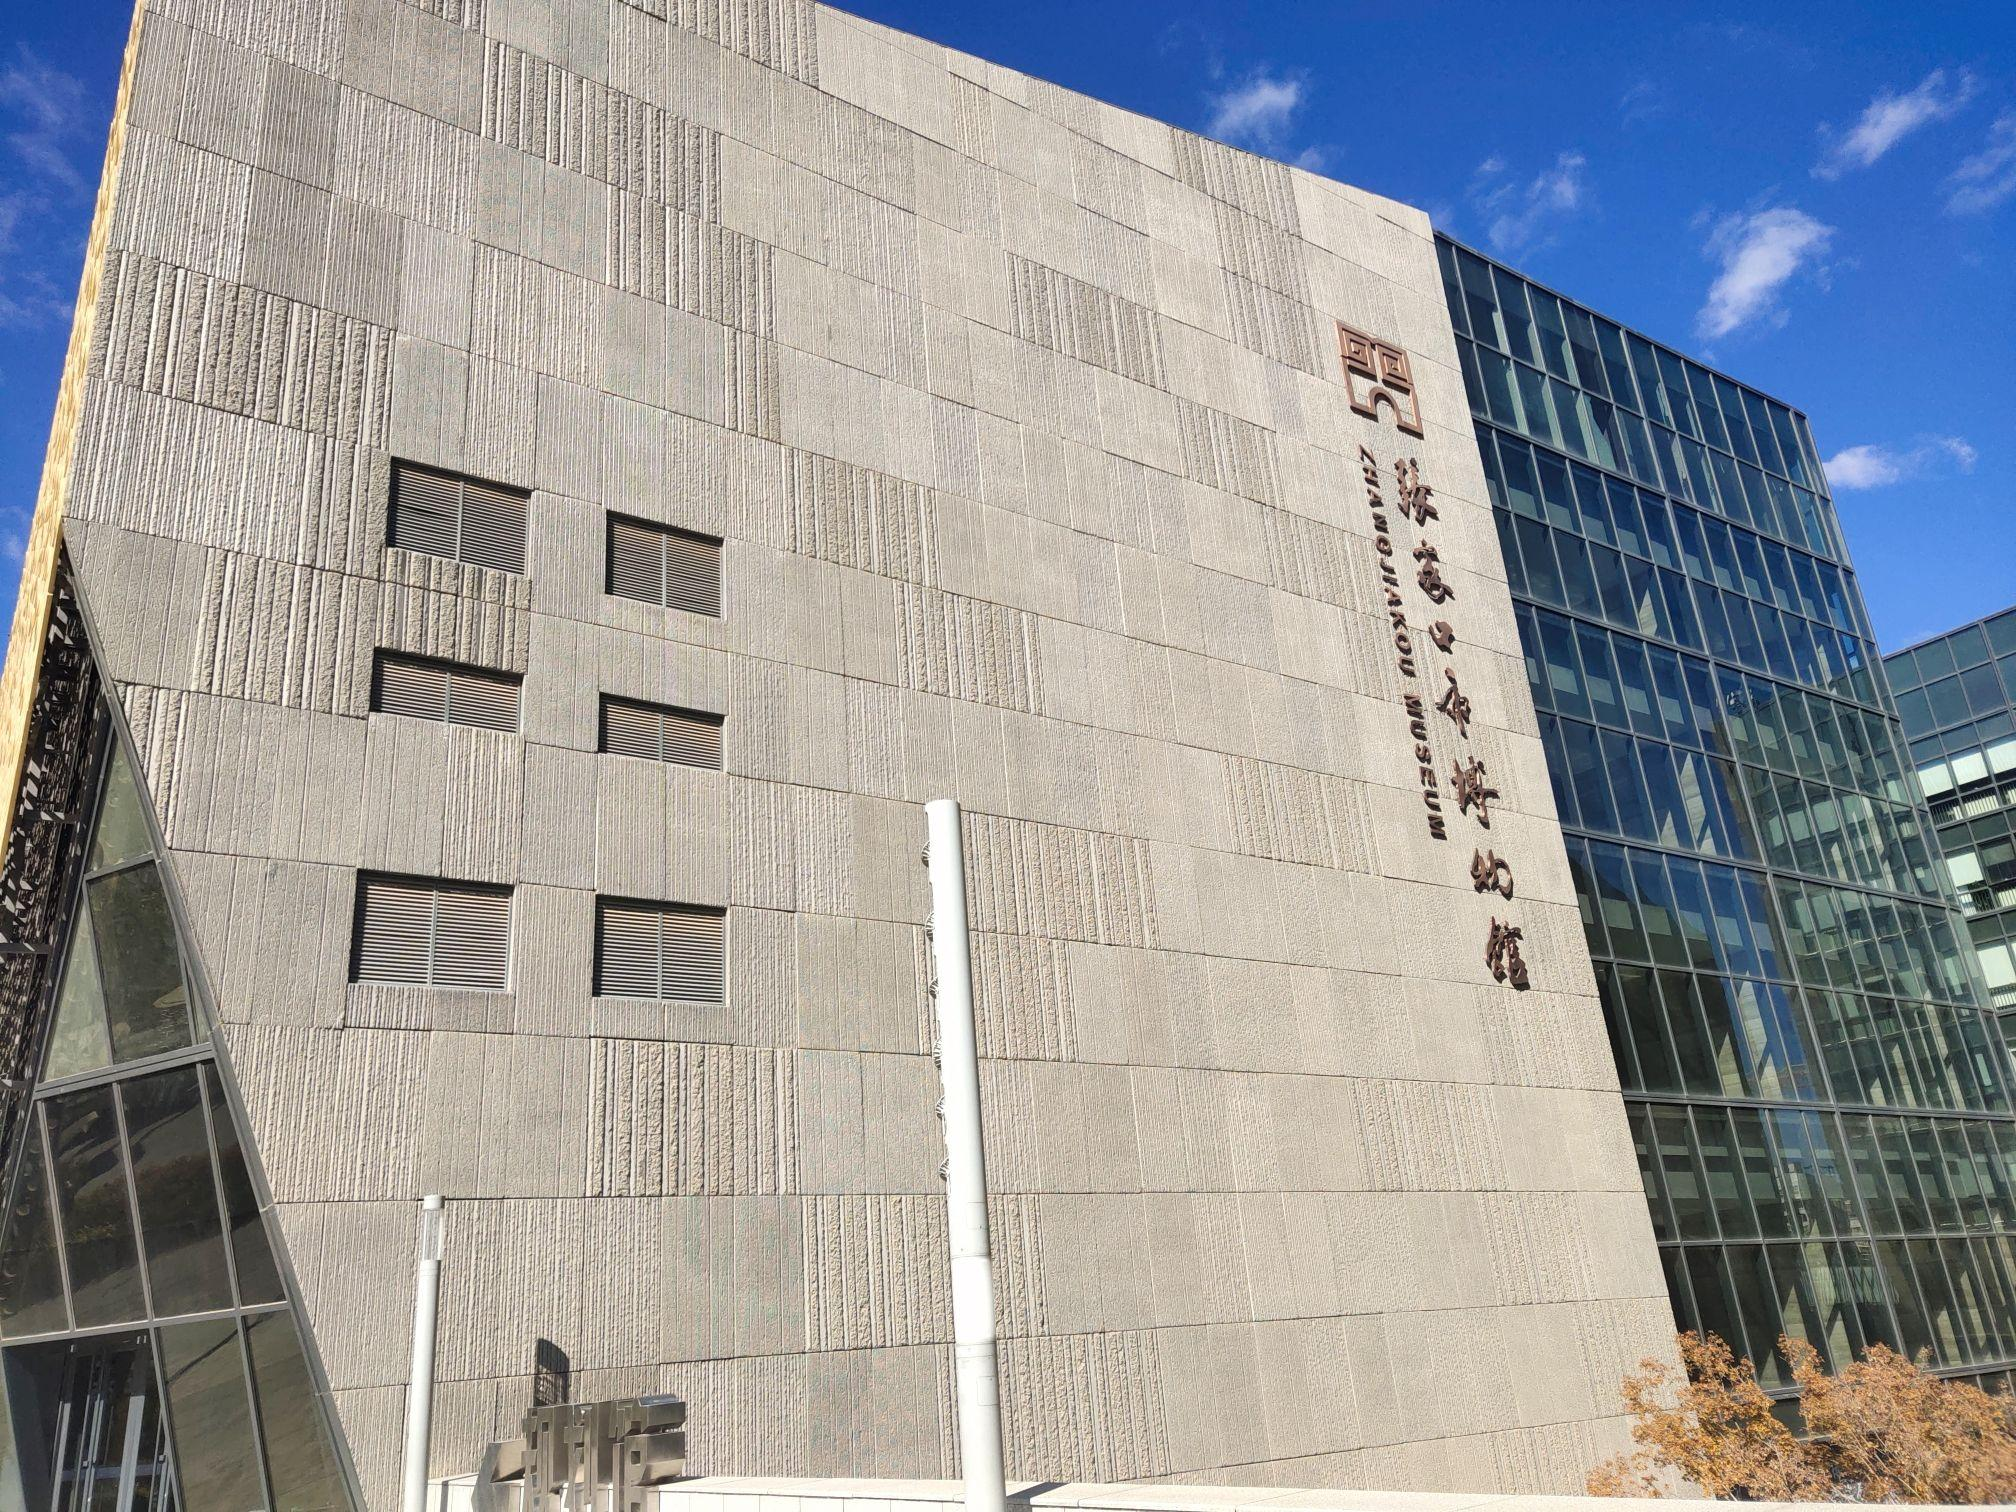
地标名称：张家口市博物馆(新馆)
所在城市：张家口市·桥东区